Julia Piera

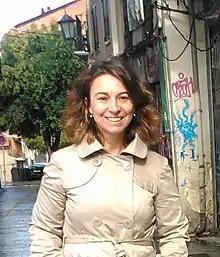

Julia Piera (born 1970, Madrid) is a contemporary poet. She is the author of the following books: "Grinda y Mórdomo" (Abada, 2020), "Al vértice de la arena" (Biblioteca Nueva, 2003), "Igual que esos pájaros disecados" (Hojas de Zenobia, Diputación de Huelva, 2004), "Conversaciones con Mary Shelley" (Icaria Editorial, Barcelona, 2006), "Puerto Rico digital" (Bartleby Editores, Madrid, 2009), and "B de Boston" (Olifante editions, 2019). She is the winner of the Villa de Madrid (Francisco de Quevedo) 2010 Poetry Prize for her book "Puerto Rico digital."